Women in Spain

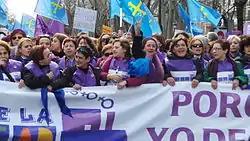
Feminist pro-choice manifestations in Madrid in 2014

In Spain, contraception was banned in January 1941. The natalist law for "the protection of natality, against abortion and contraceptionist propaganda" remained valid until 1978, while methods such as IUD and sterilization remained illegal until 1980. However, the pill was available on prescription for medical reasons from 1964. During the Franco era, in practice, middle-class urban women could often access modern contraceptive methods.